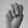
ASL letter: M